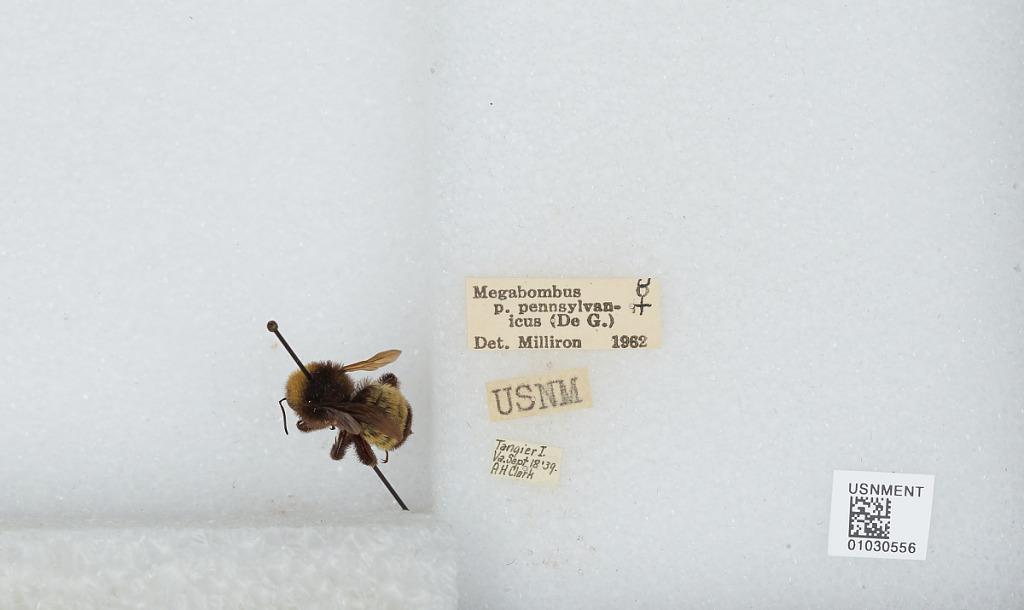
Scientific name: Bombus (Fervidobombus) pensylvanicus pensylvanicus (De Geer)
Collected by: A. Clark
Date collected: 1939-9-18
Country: United States
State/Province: Virginia
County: Accomack
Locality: Tangier Island in Chesapeake Bay
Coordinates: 37.8258, -75.9922
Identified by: Milliron